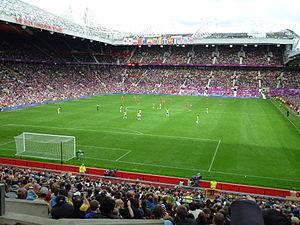
Le football est un des vingt-six sports officiels aux Jeux olympiques de 2012. Il y a deux compétitions, une féminine et une masculine. La compétition masculine réunit seize participants et comprend quatre groupes de quatre équipes au premier tour, suivi de quarts de finale, demi-finales et finales du 26 juillet au 11 août 2012. Vingt-septième édition d’une épreuve de football lors de Jeux olympiques, il ne s’agit cependant que de la vingt-cinquième à être reconnue par le CIO et la vingt-troisième par la FIFA.